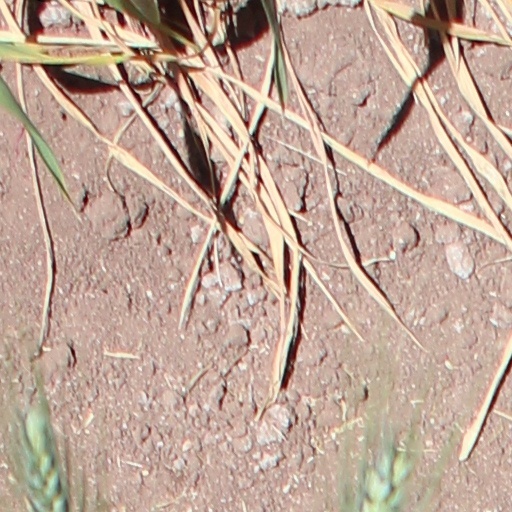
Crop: wheat